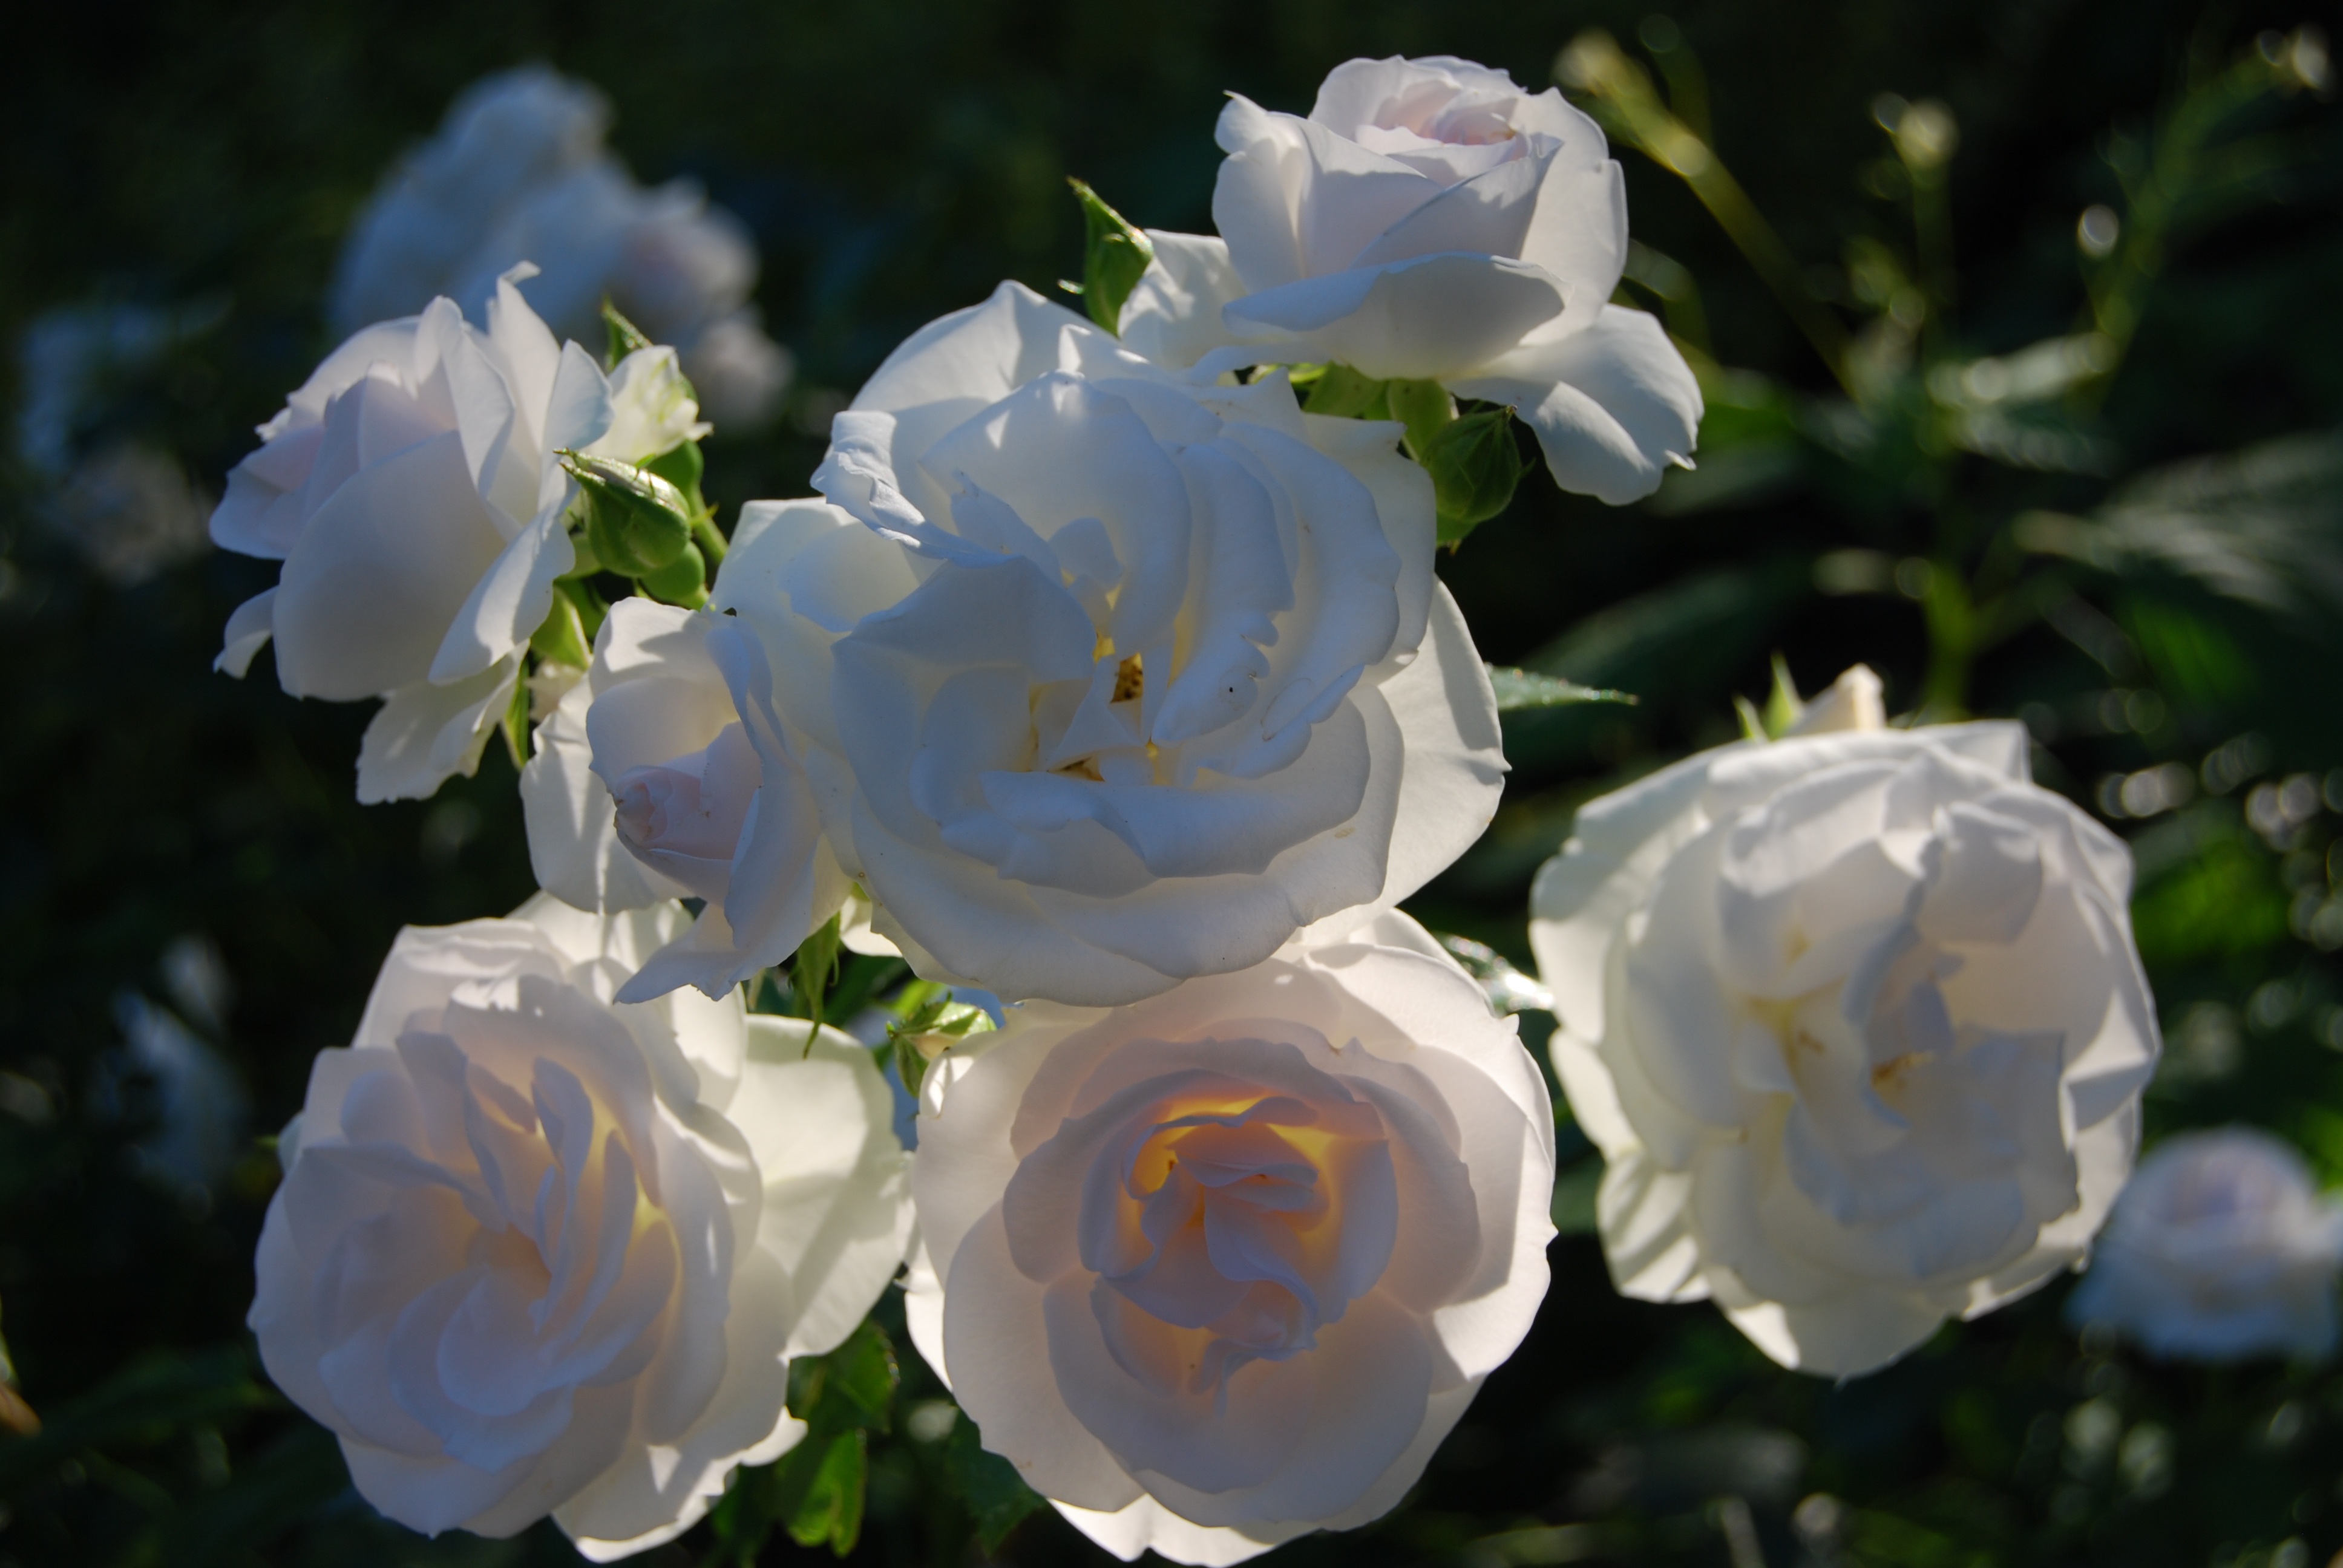
blossom, light, plant, white, flower, petal, twilight, rose, botany, flora, abendstimmung, flowering plant, garden roses, rose family, land plant, rose order